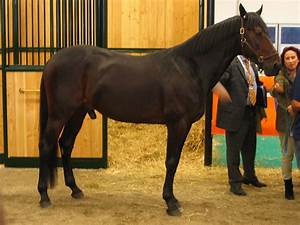
Label: cavallo